Hippolyte Visart de Bocarmé

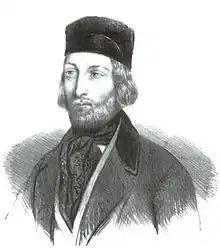
Hippolyte Visart de Bocarmé

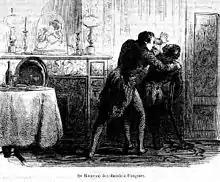
Murder of Gustave Fougnies

Hippolyte Visart de Bocarmé (Weltevreden, Java 14 June 1818 – Mons, Belgium 19 July 1851) was a Belgian nobleman and convicted murderer.